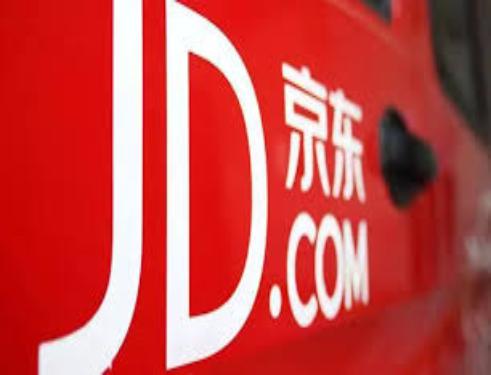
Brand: jd
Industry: Others